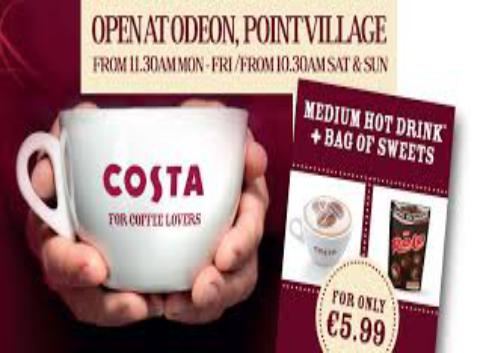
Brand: Costa Coffee
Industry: Food